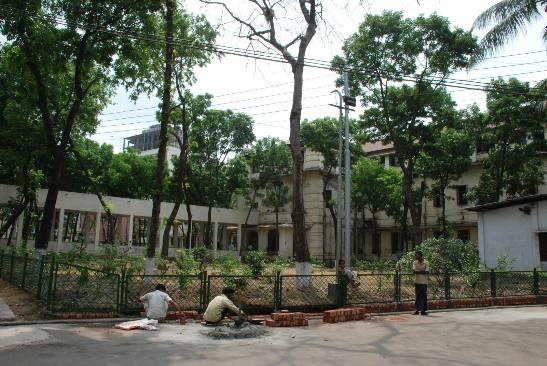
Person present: No